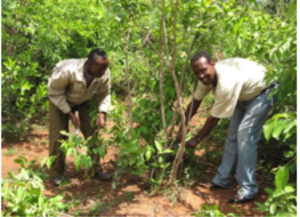
La régénération naturelle assistée est une technique utilisée en agroforesterie, particulièrement dans les zones arides ou semi-arides, pour reboiser un terrain dont les arbres ont été coupés. Cette méthode traditionnelle, mais théorisée dans les années 1980, est notamment mise en place de manière intensive dans les pays du Sahel sud-saharien au cours des années 2000. Elle s'y révèle particulièrement adaptée, aussi bien en termes de coûts de revient qu'en termes de résultats sur la couverture végétale finale des sols.